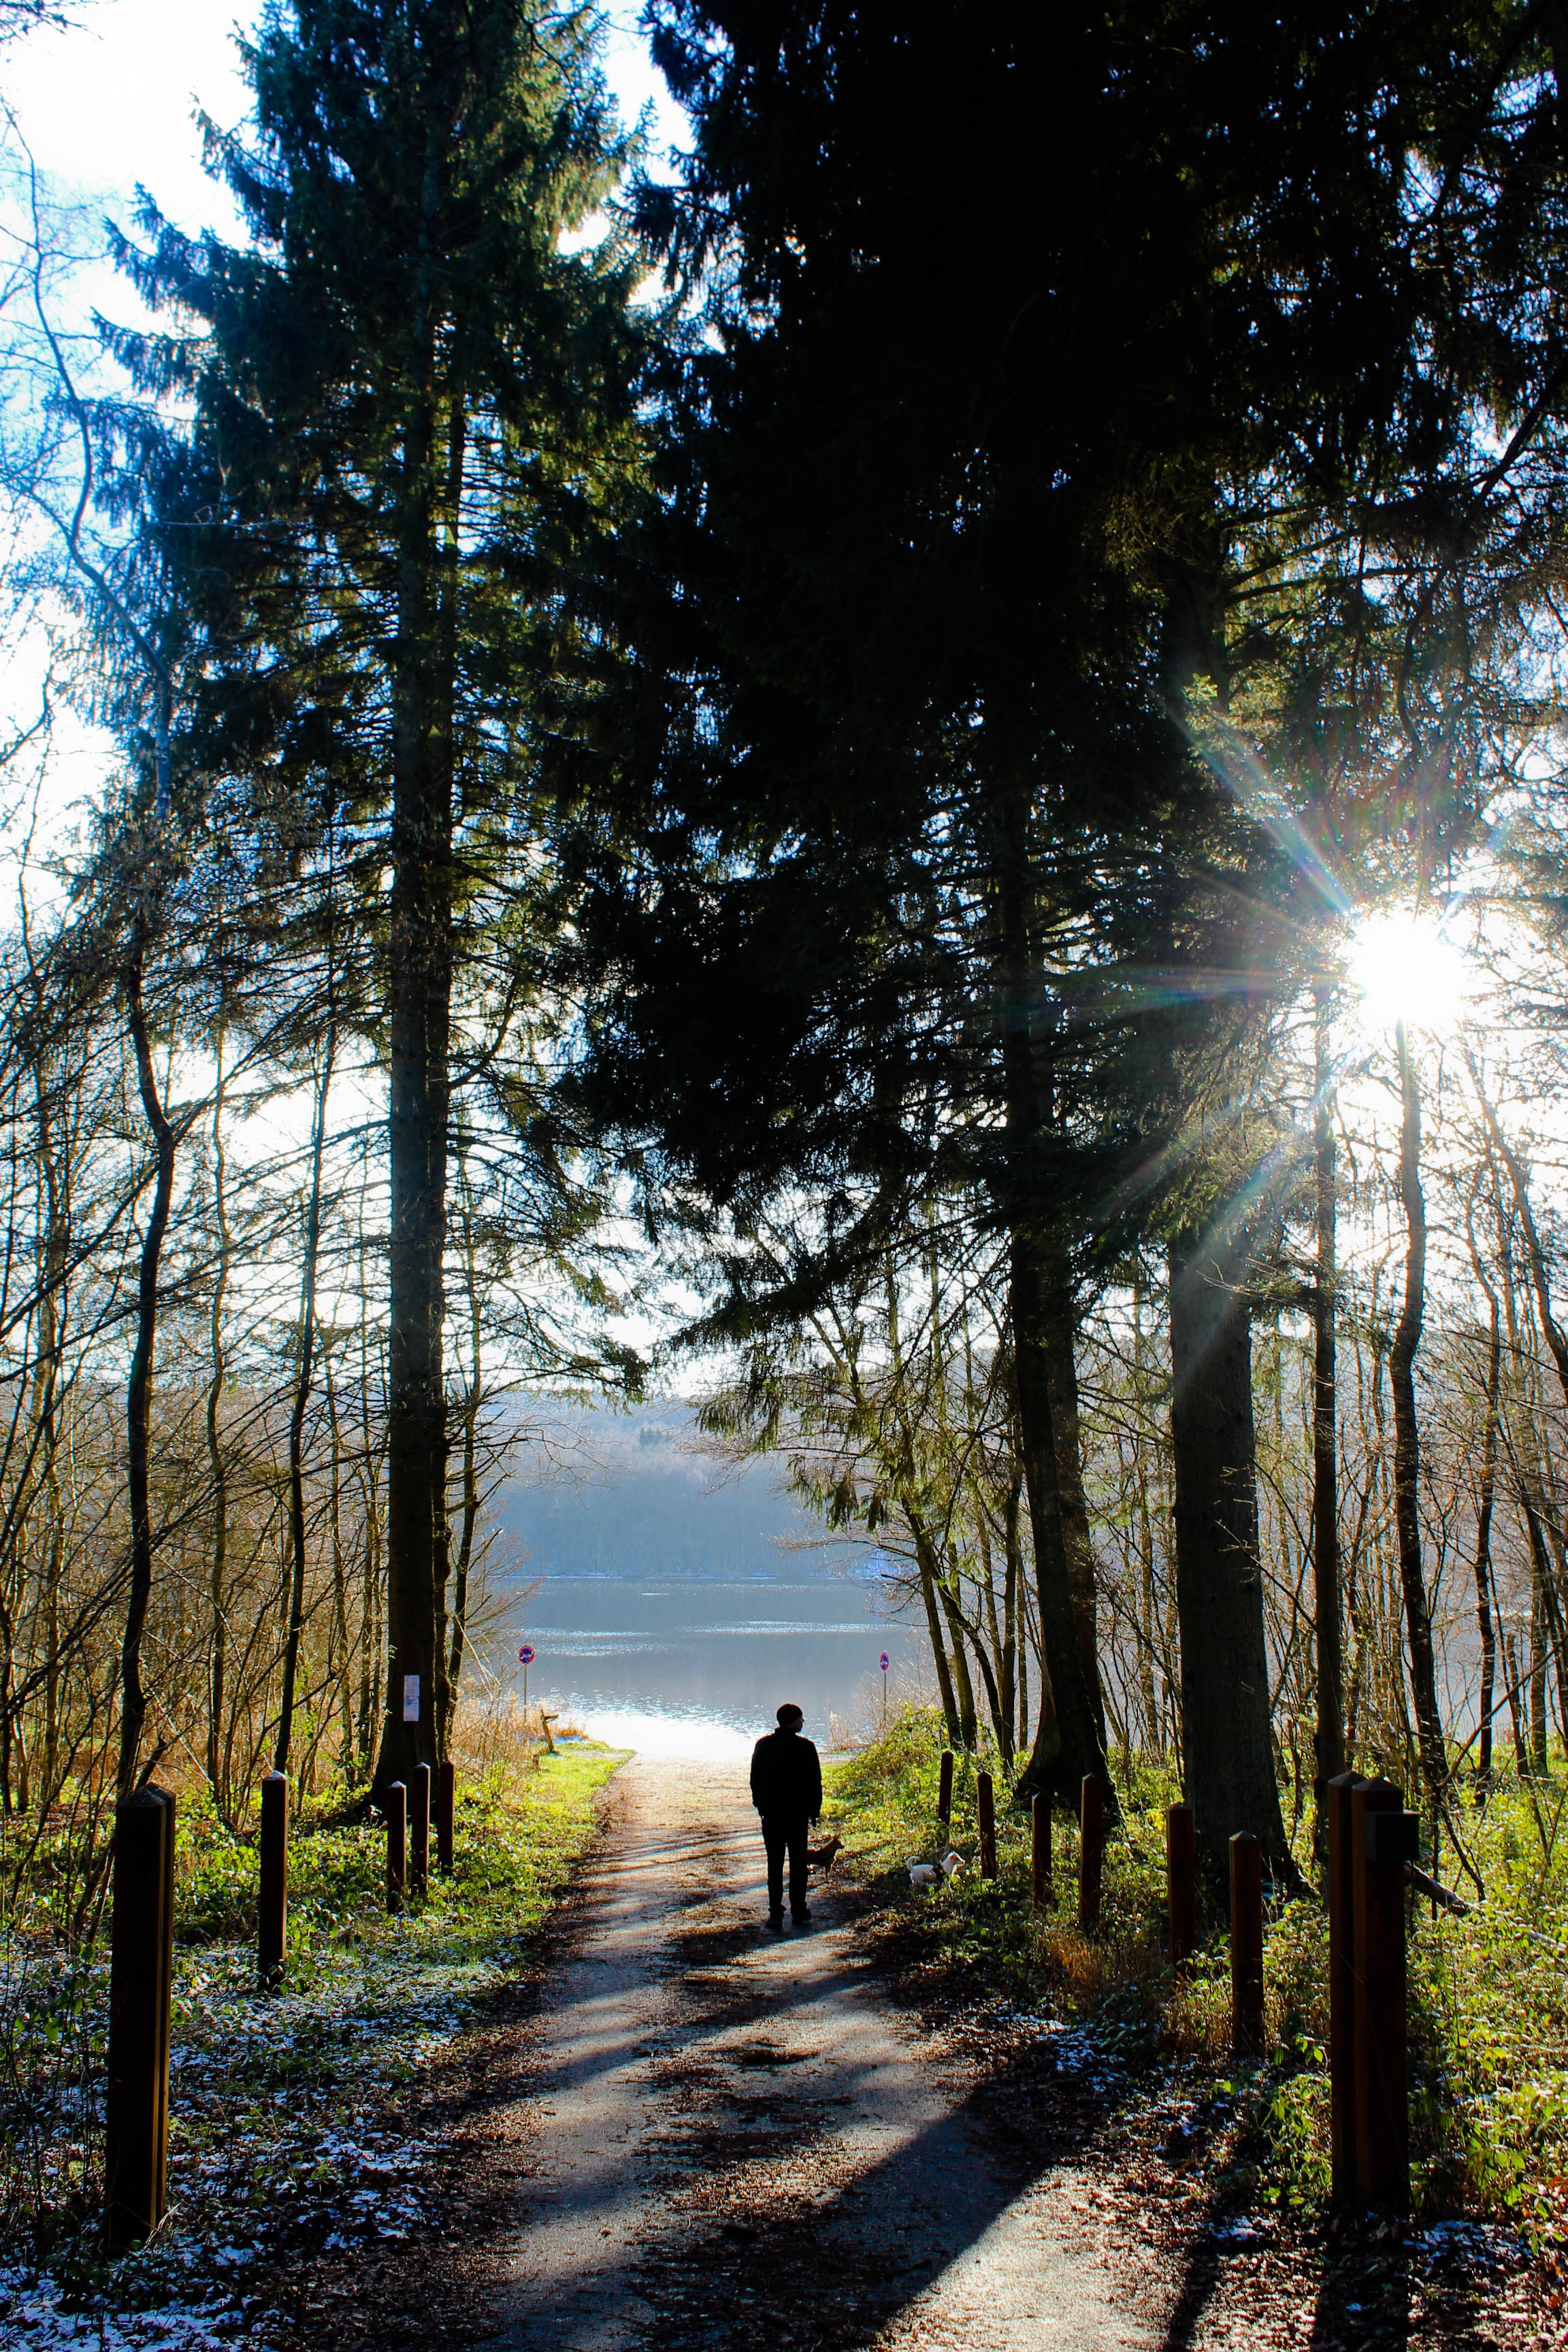
landscape, tree, nature, forest, wilderness, silhouette, winter, plant, sky, sun, sunlight, morning, leaf, autumn, park, blue, fir, season, animals, woodland, habitat, ecosystem, water's edge, natural environment, atmospheric phenomenon, woody plant